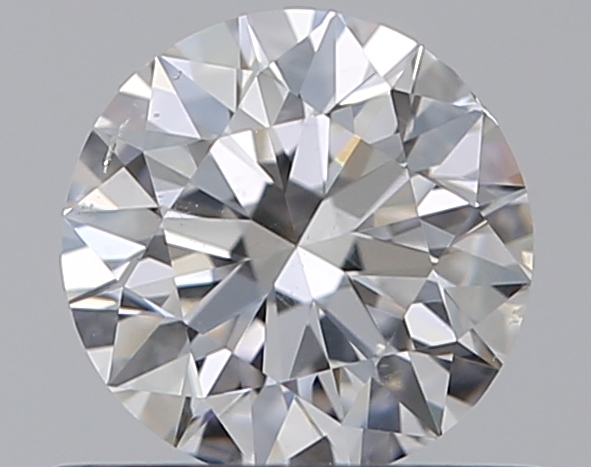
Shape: round
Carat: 0.5
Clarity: SI1
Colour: E
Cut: EX
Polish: EX
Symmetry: VG
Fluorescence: N
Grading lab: GIA
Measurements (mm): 5.03 x 5.09 x 3.17